Aaron Maté

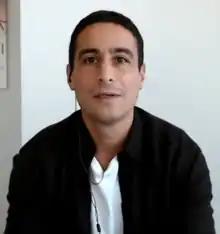
Maté in 2021

Aaron Maté (born 13 March 1979) is a Canadian writer and journalist. He hosts the show "Pushback with Aaron Maté" on "The Grayzone" and, as of January 2022, he fills in as a host on the "Useful Idiots" podcast. Maté has worked as a reporter and producer for "Democracy Now!", "Vice", "The Real News Network," and "Al Jazeera", and has contributed to "The Nation".